History of the War in Afghanistan (2001–2021)

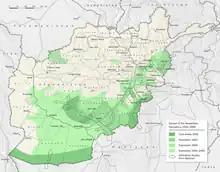
Map detailing the spread of the Taliban-insurgency in Afghanistan 2002–2006

Despite warnings by Karzai and Khalilzad that insurgent sanctuaries were forming in Pakistan, the Bush administration ignored them. Meanwhile, Taliban leader Mullah Omar reorganized the movement, and in 2003 launched an insurgency against the government and ISAF.